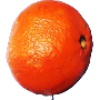
Label: Clementine 1